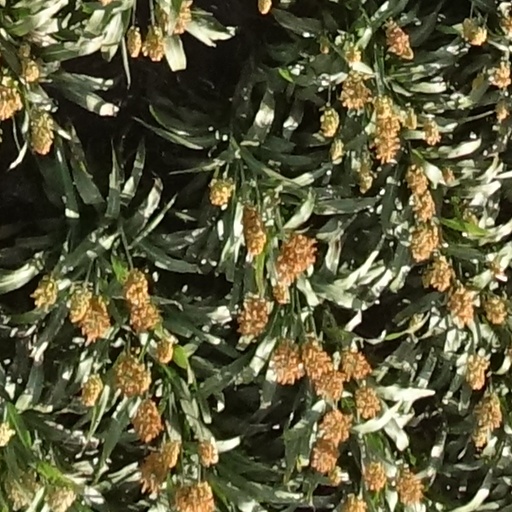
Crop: sorghum